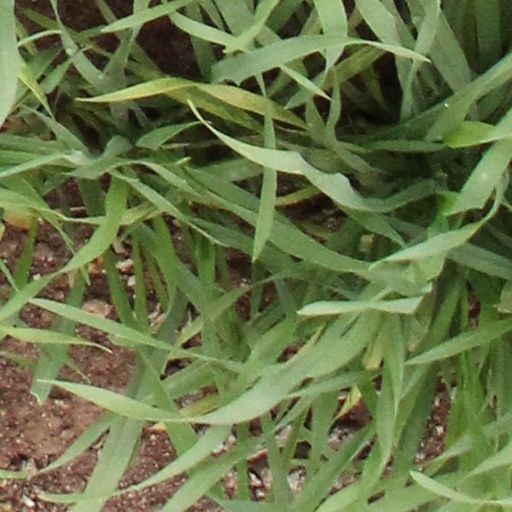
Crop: wheat